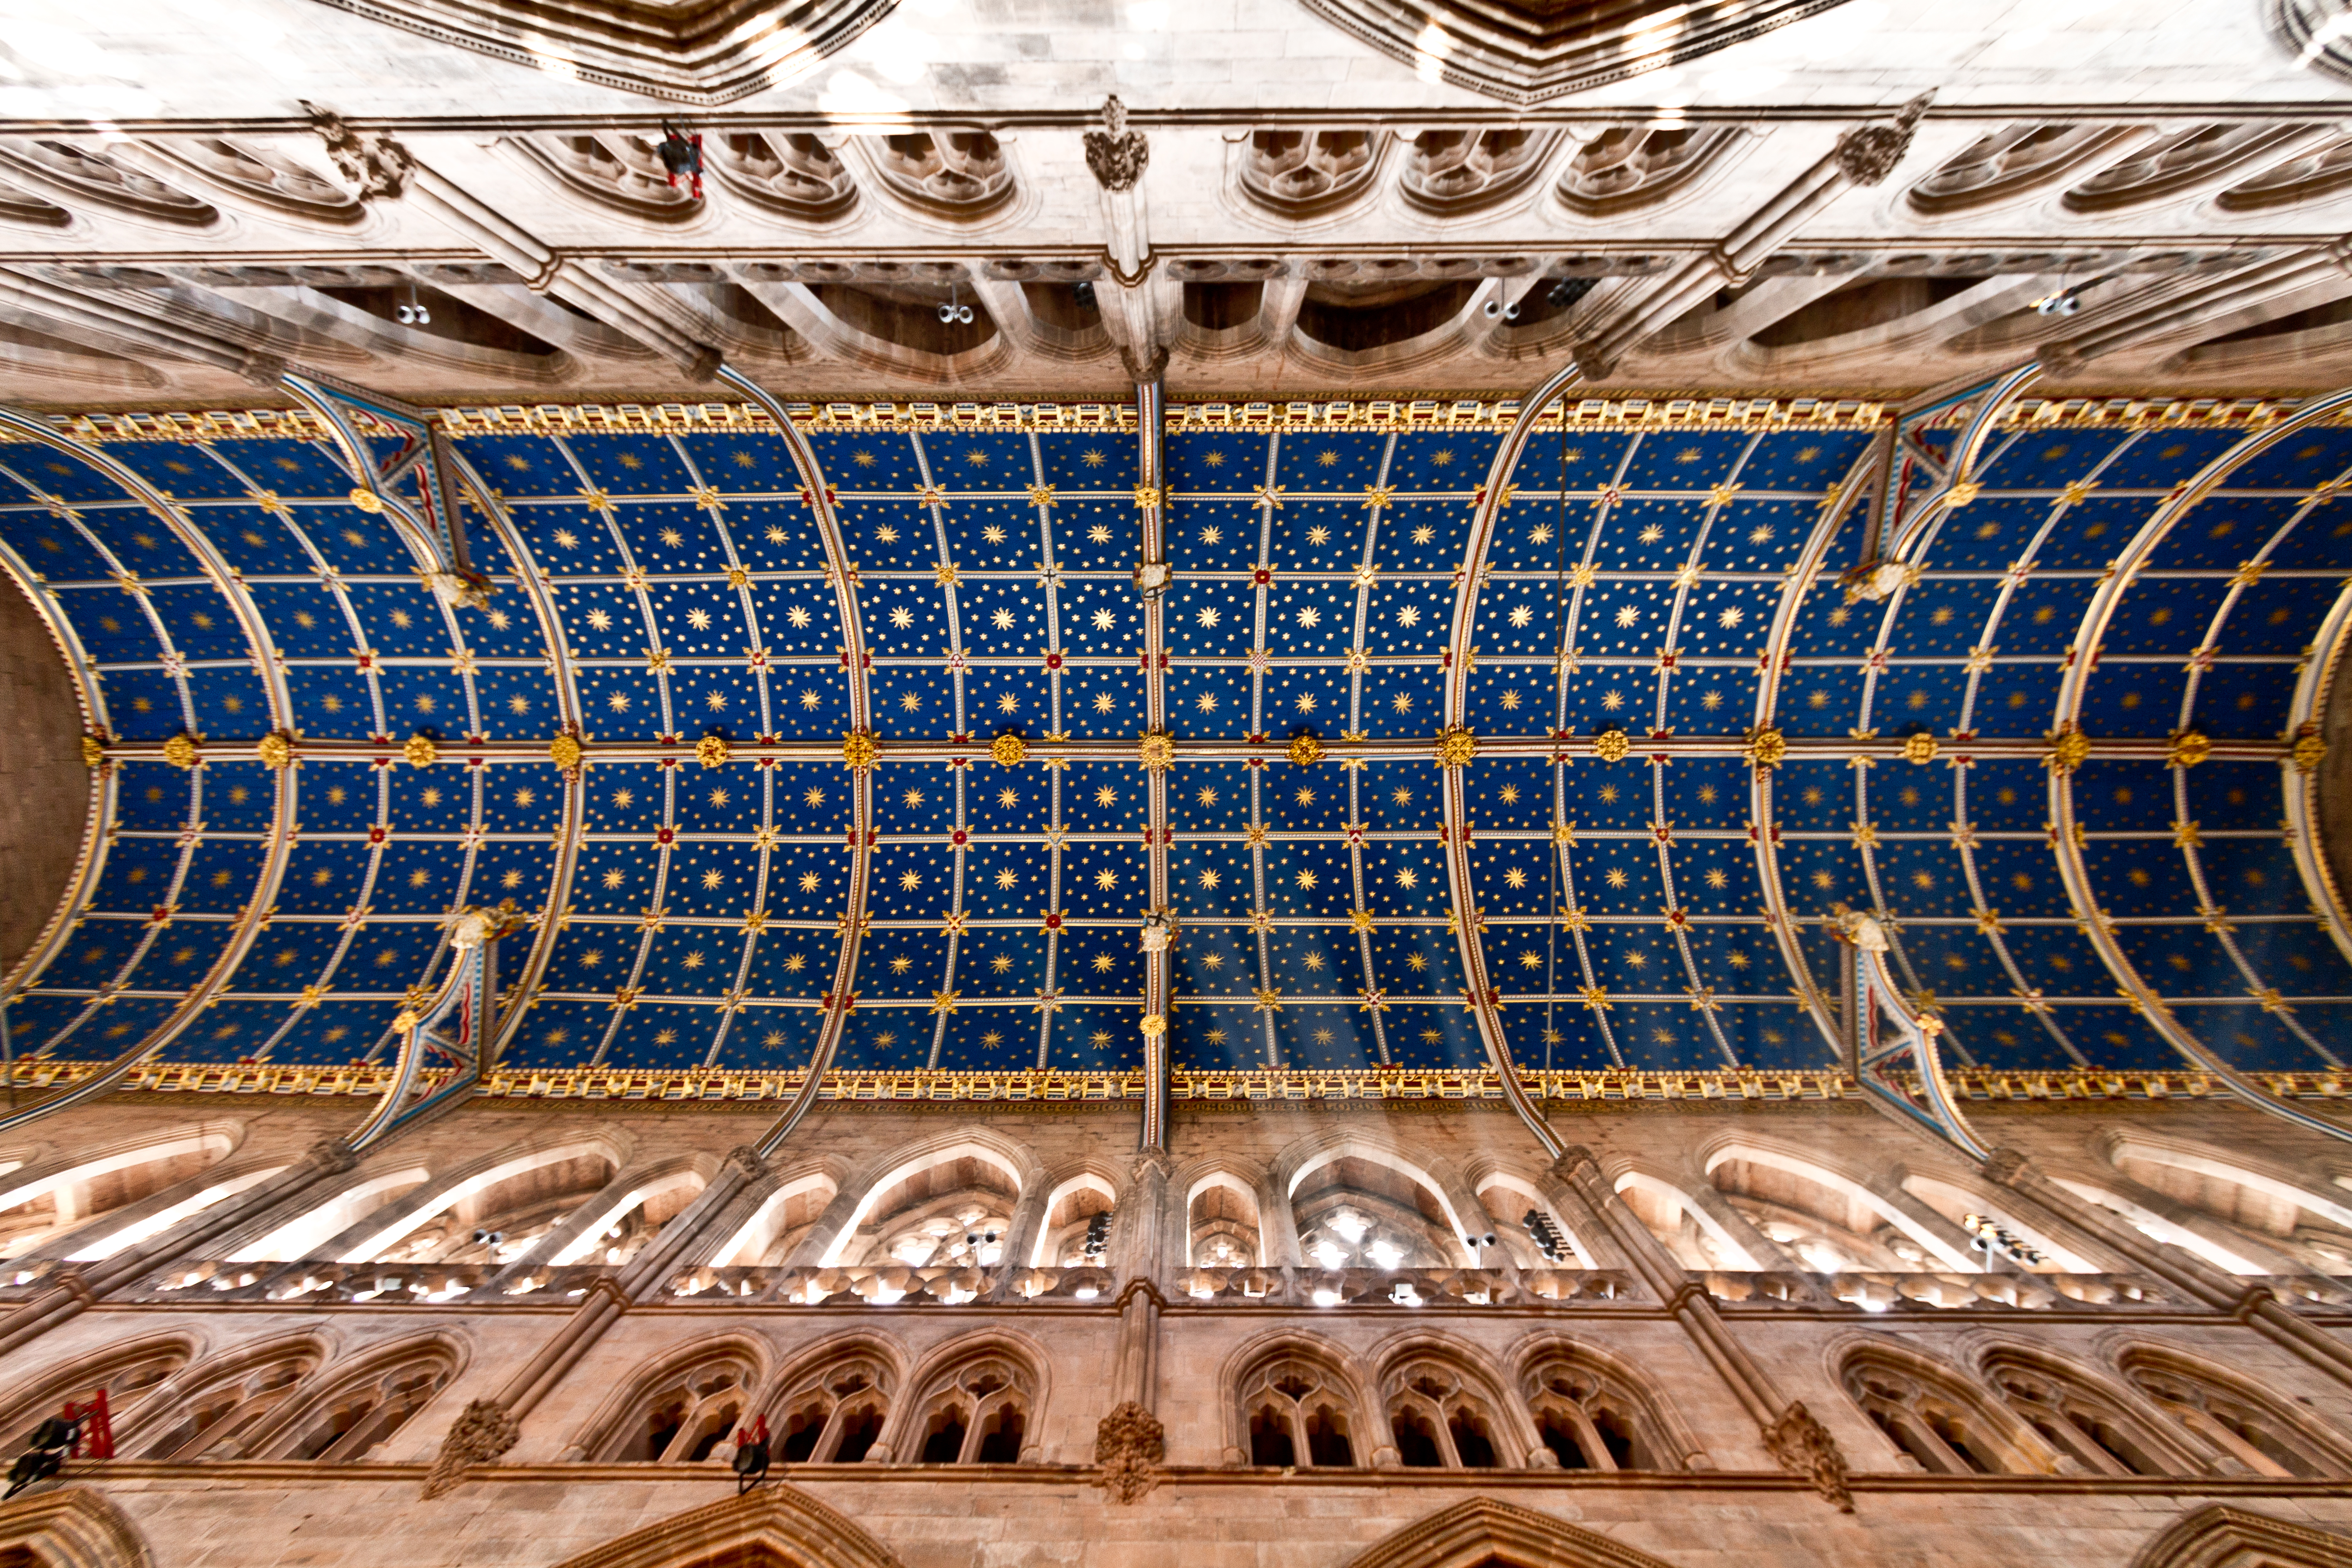
architecture, structure, star, auditorium, interior, roof, building, old, ceiling, golden, opera house, religion, landmark, church, cathedral, historic, stadium, cumbria, england, relgious, theatre, free, inside, arena, stars, symmetry, stock, british, rays, beautiful, gods, european, michaeldbeckwith, 4k, uhd, english, vault, 5k, carlislecathedral, dome, god, carlise, sport venue, music venue